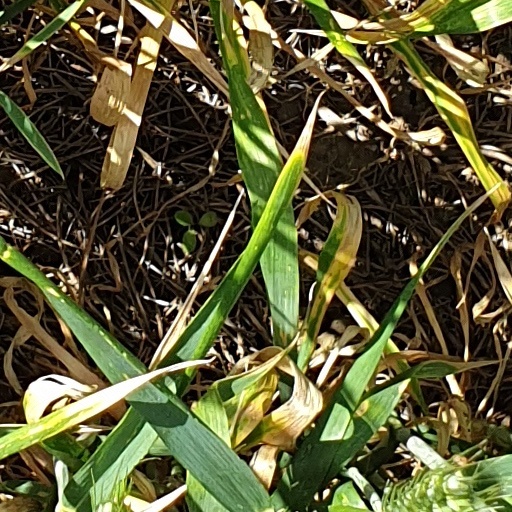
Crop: wheat